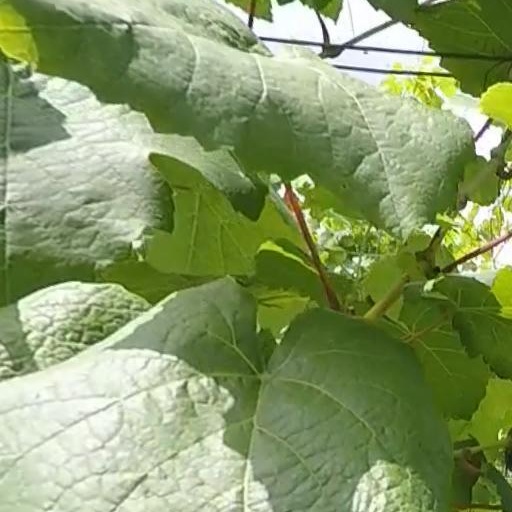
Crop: grape